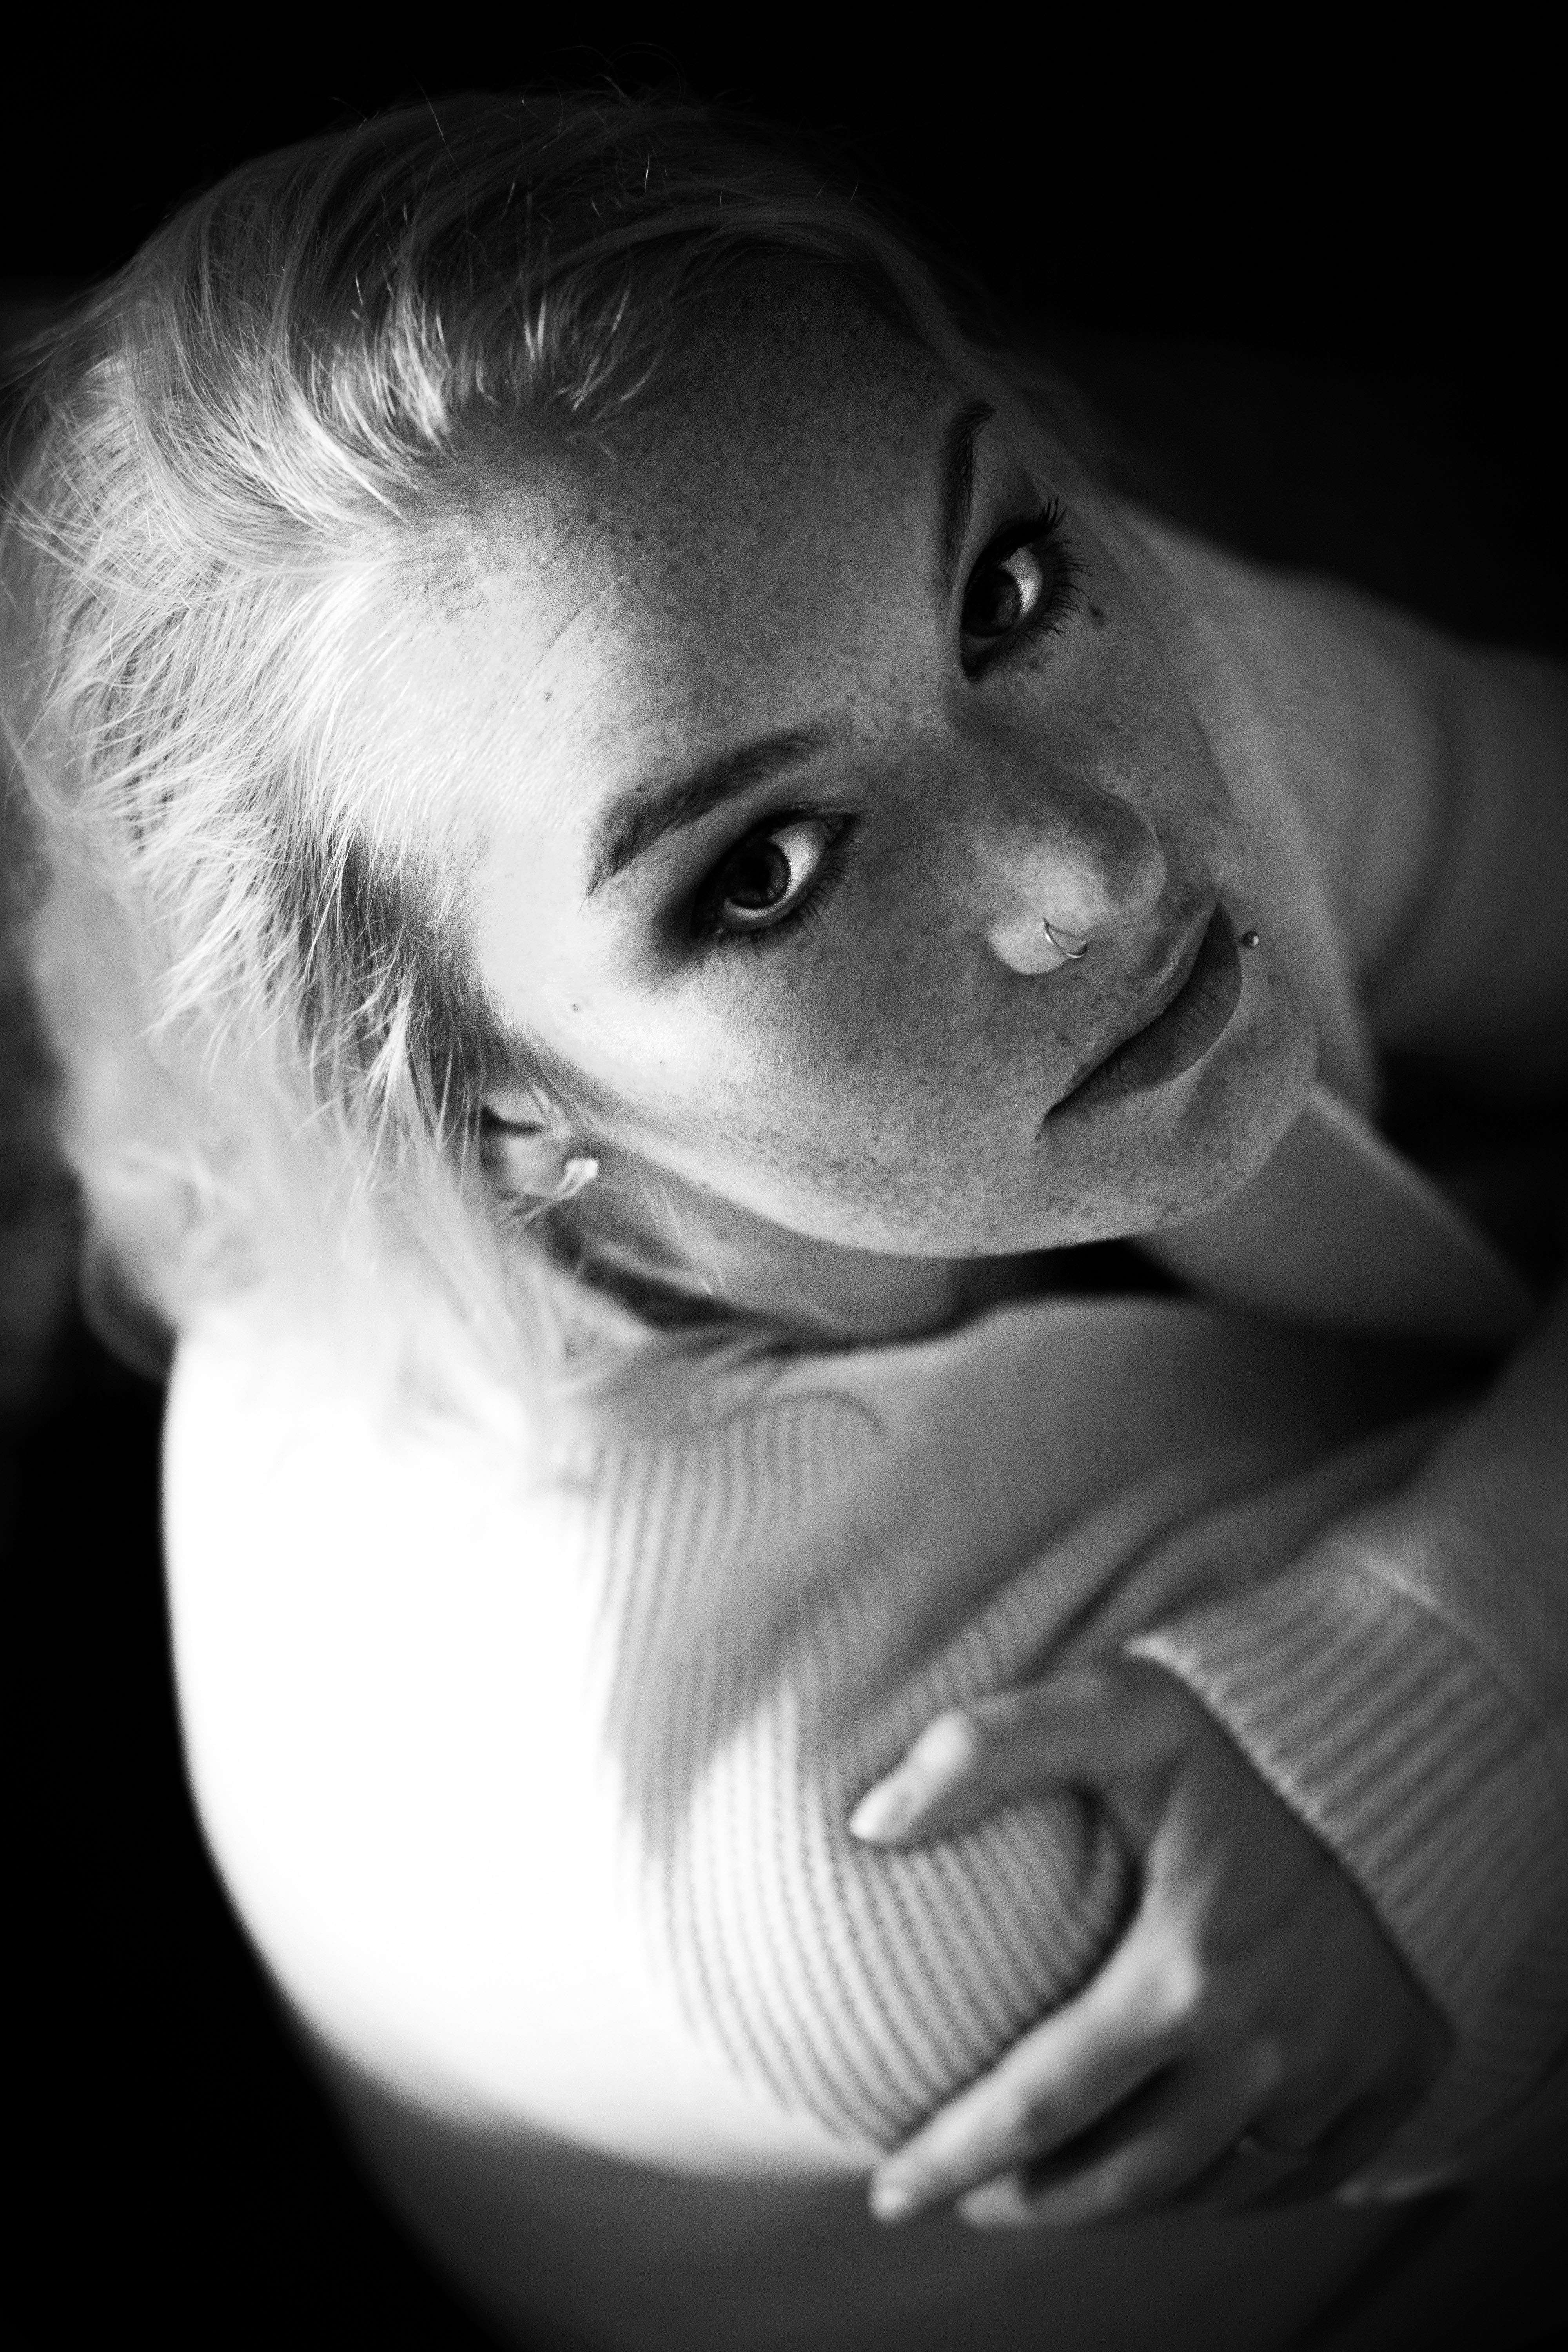
hand, black and white, girl, white, camera, photography, photographer, photo, female, portrait, model, romantic, child, human, darkness, black, monochrome, facial expression, mouth, close up, face, nose, recording, mysterious, women, eye, head, photograph, skin, beauty, joy, beautiful, pretty, organ, cuddly, emotion, photo shoot, sense, monochrome photography, portrait photography